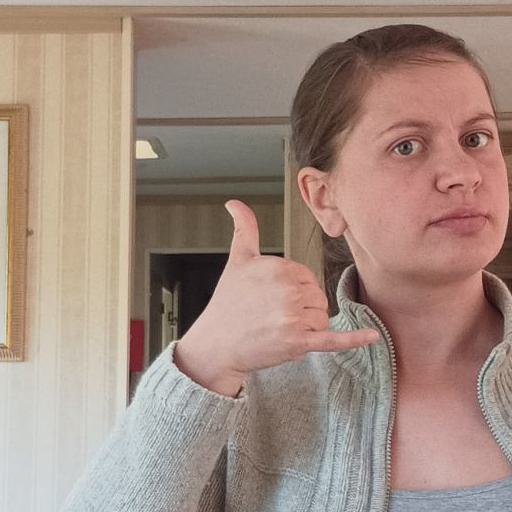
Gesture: call